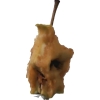
Label: apples